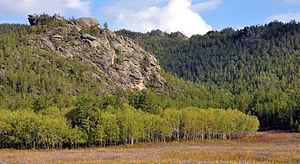
Le parc national de Karkaraly est un parc national du Kazakhstan situé dans l'oblys de Karaganda. Il est fondé en 1998, sur une superficie de 1 121 km². Le siège de l'administration du parc se trouve à Karkaraly à 244 km de Karaganda.